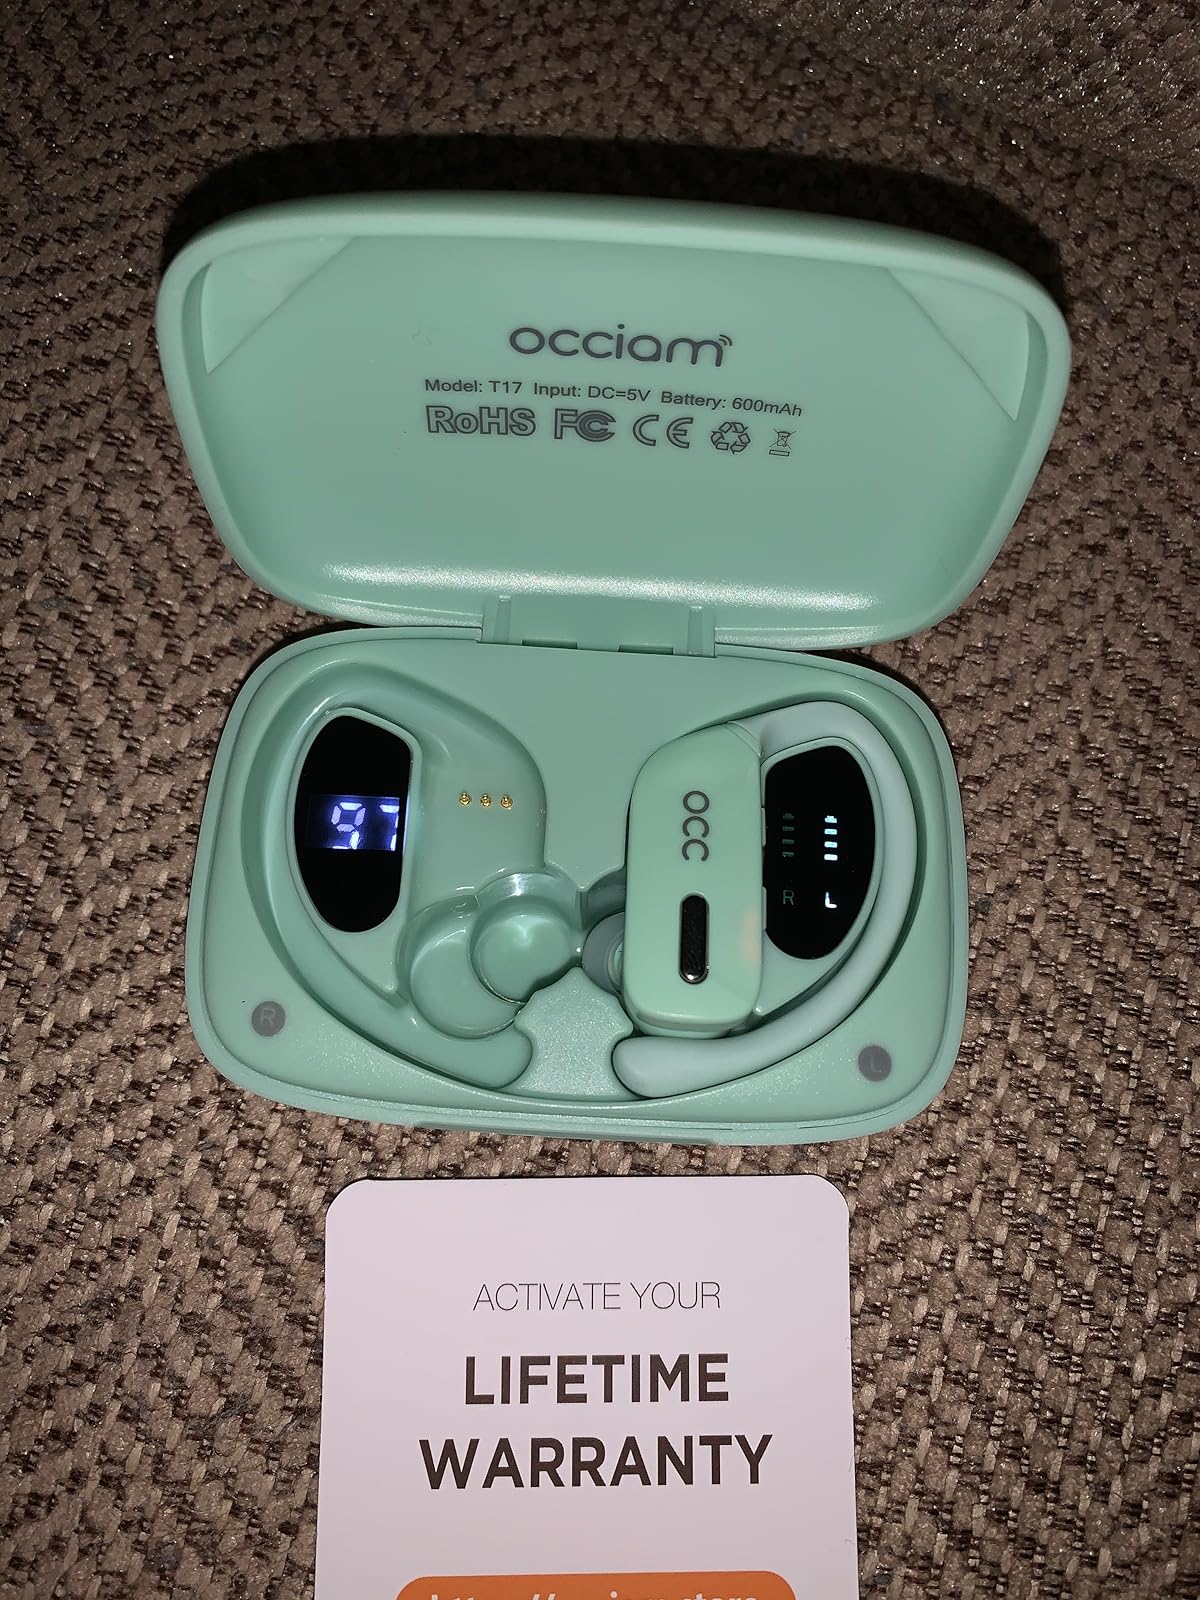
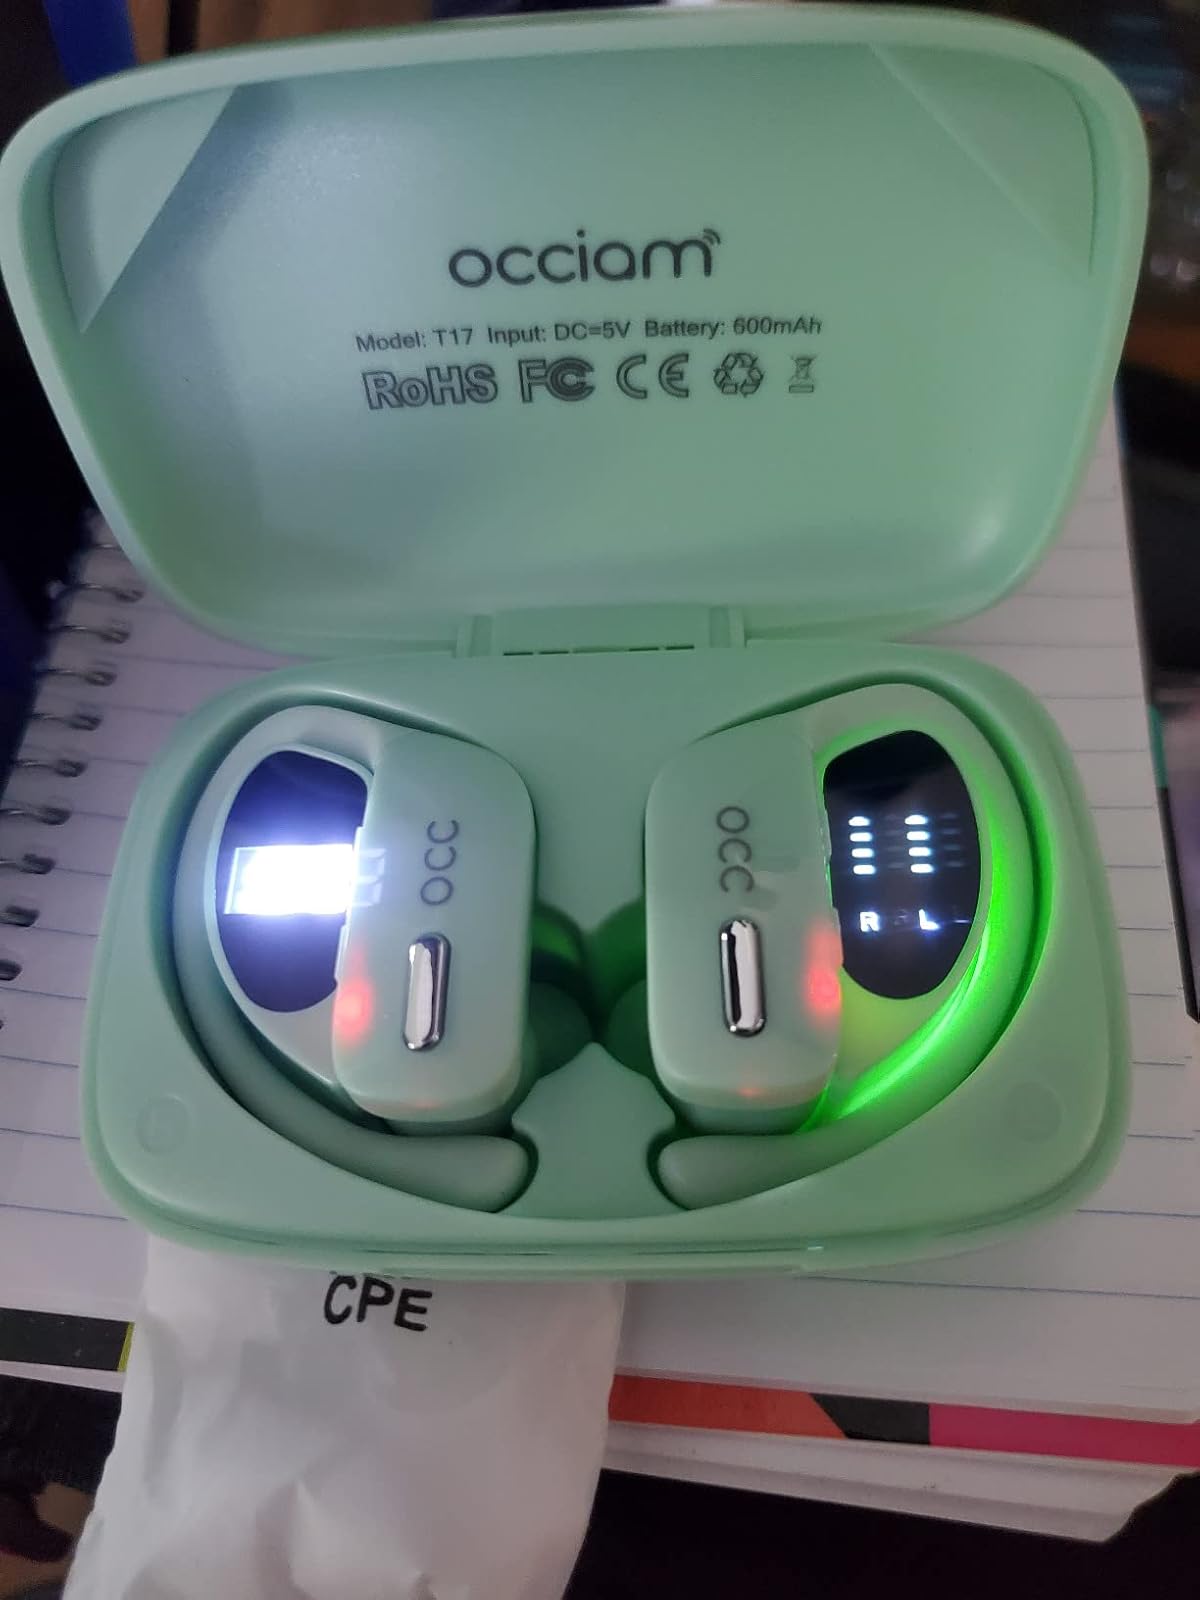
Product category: earbuds
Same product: yes